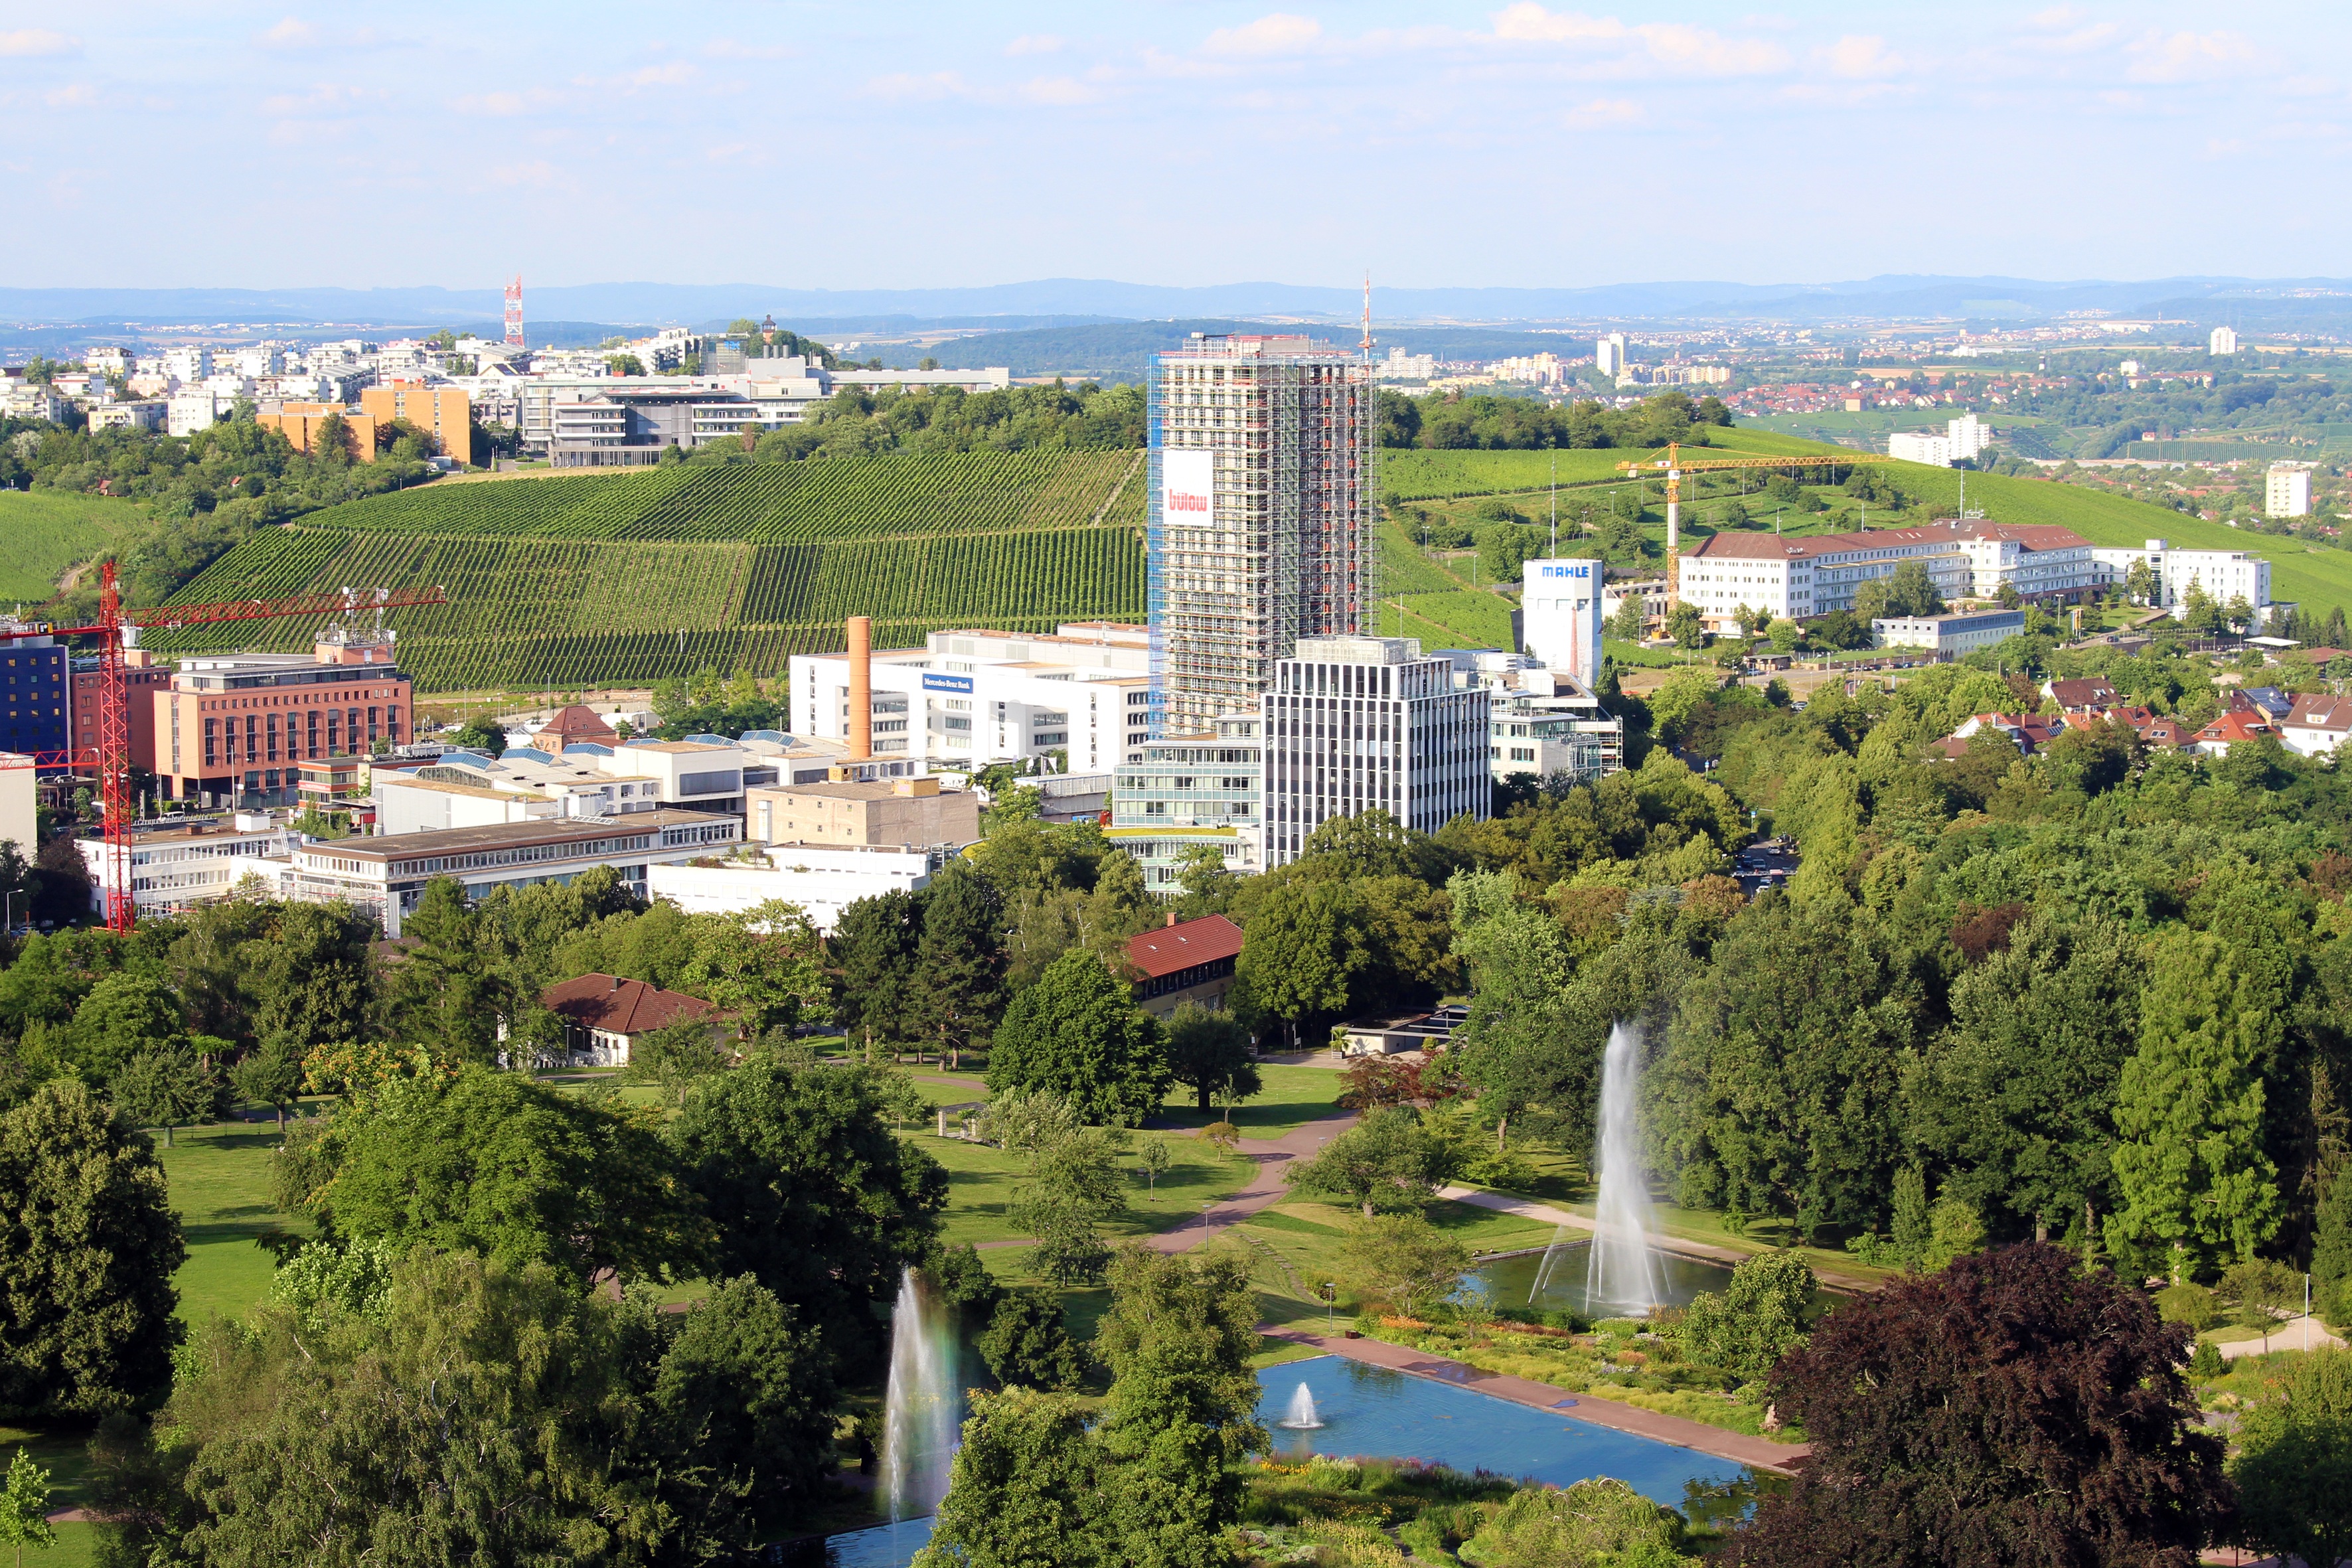
landscape, nature, horizon, sky, skyline, town, view, building, city, cityscape, panorama, downtown, suburb, high, tower, park, stadium, tower block, trees, skyscrapers, outlook, fountain, campus, estate, viewpoint, stuttgart, upgrade, neighbourhood, observation tower, bird's eye view, landscape park, aerial photography, killesberg, green area, recreation complex, height park, residential area, human settlement, sport venue